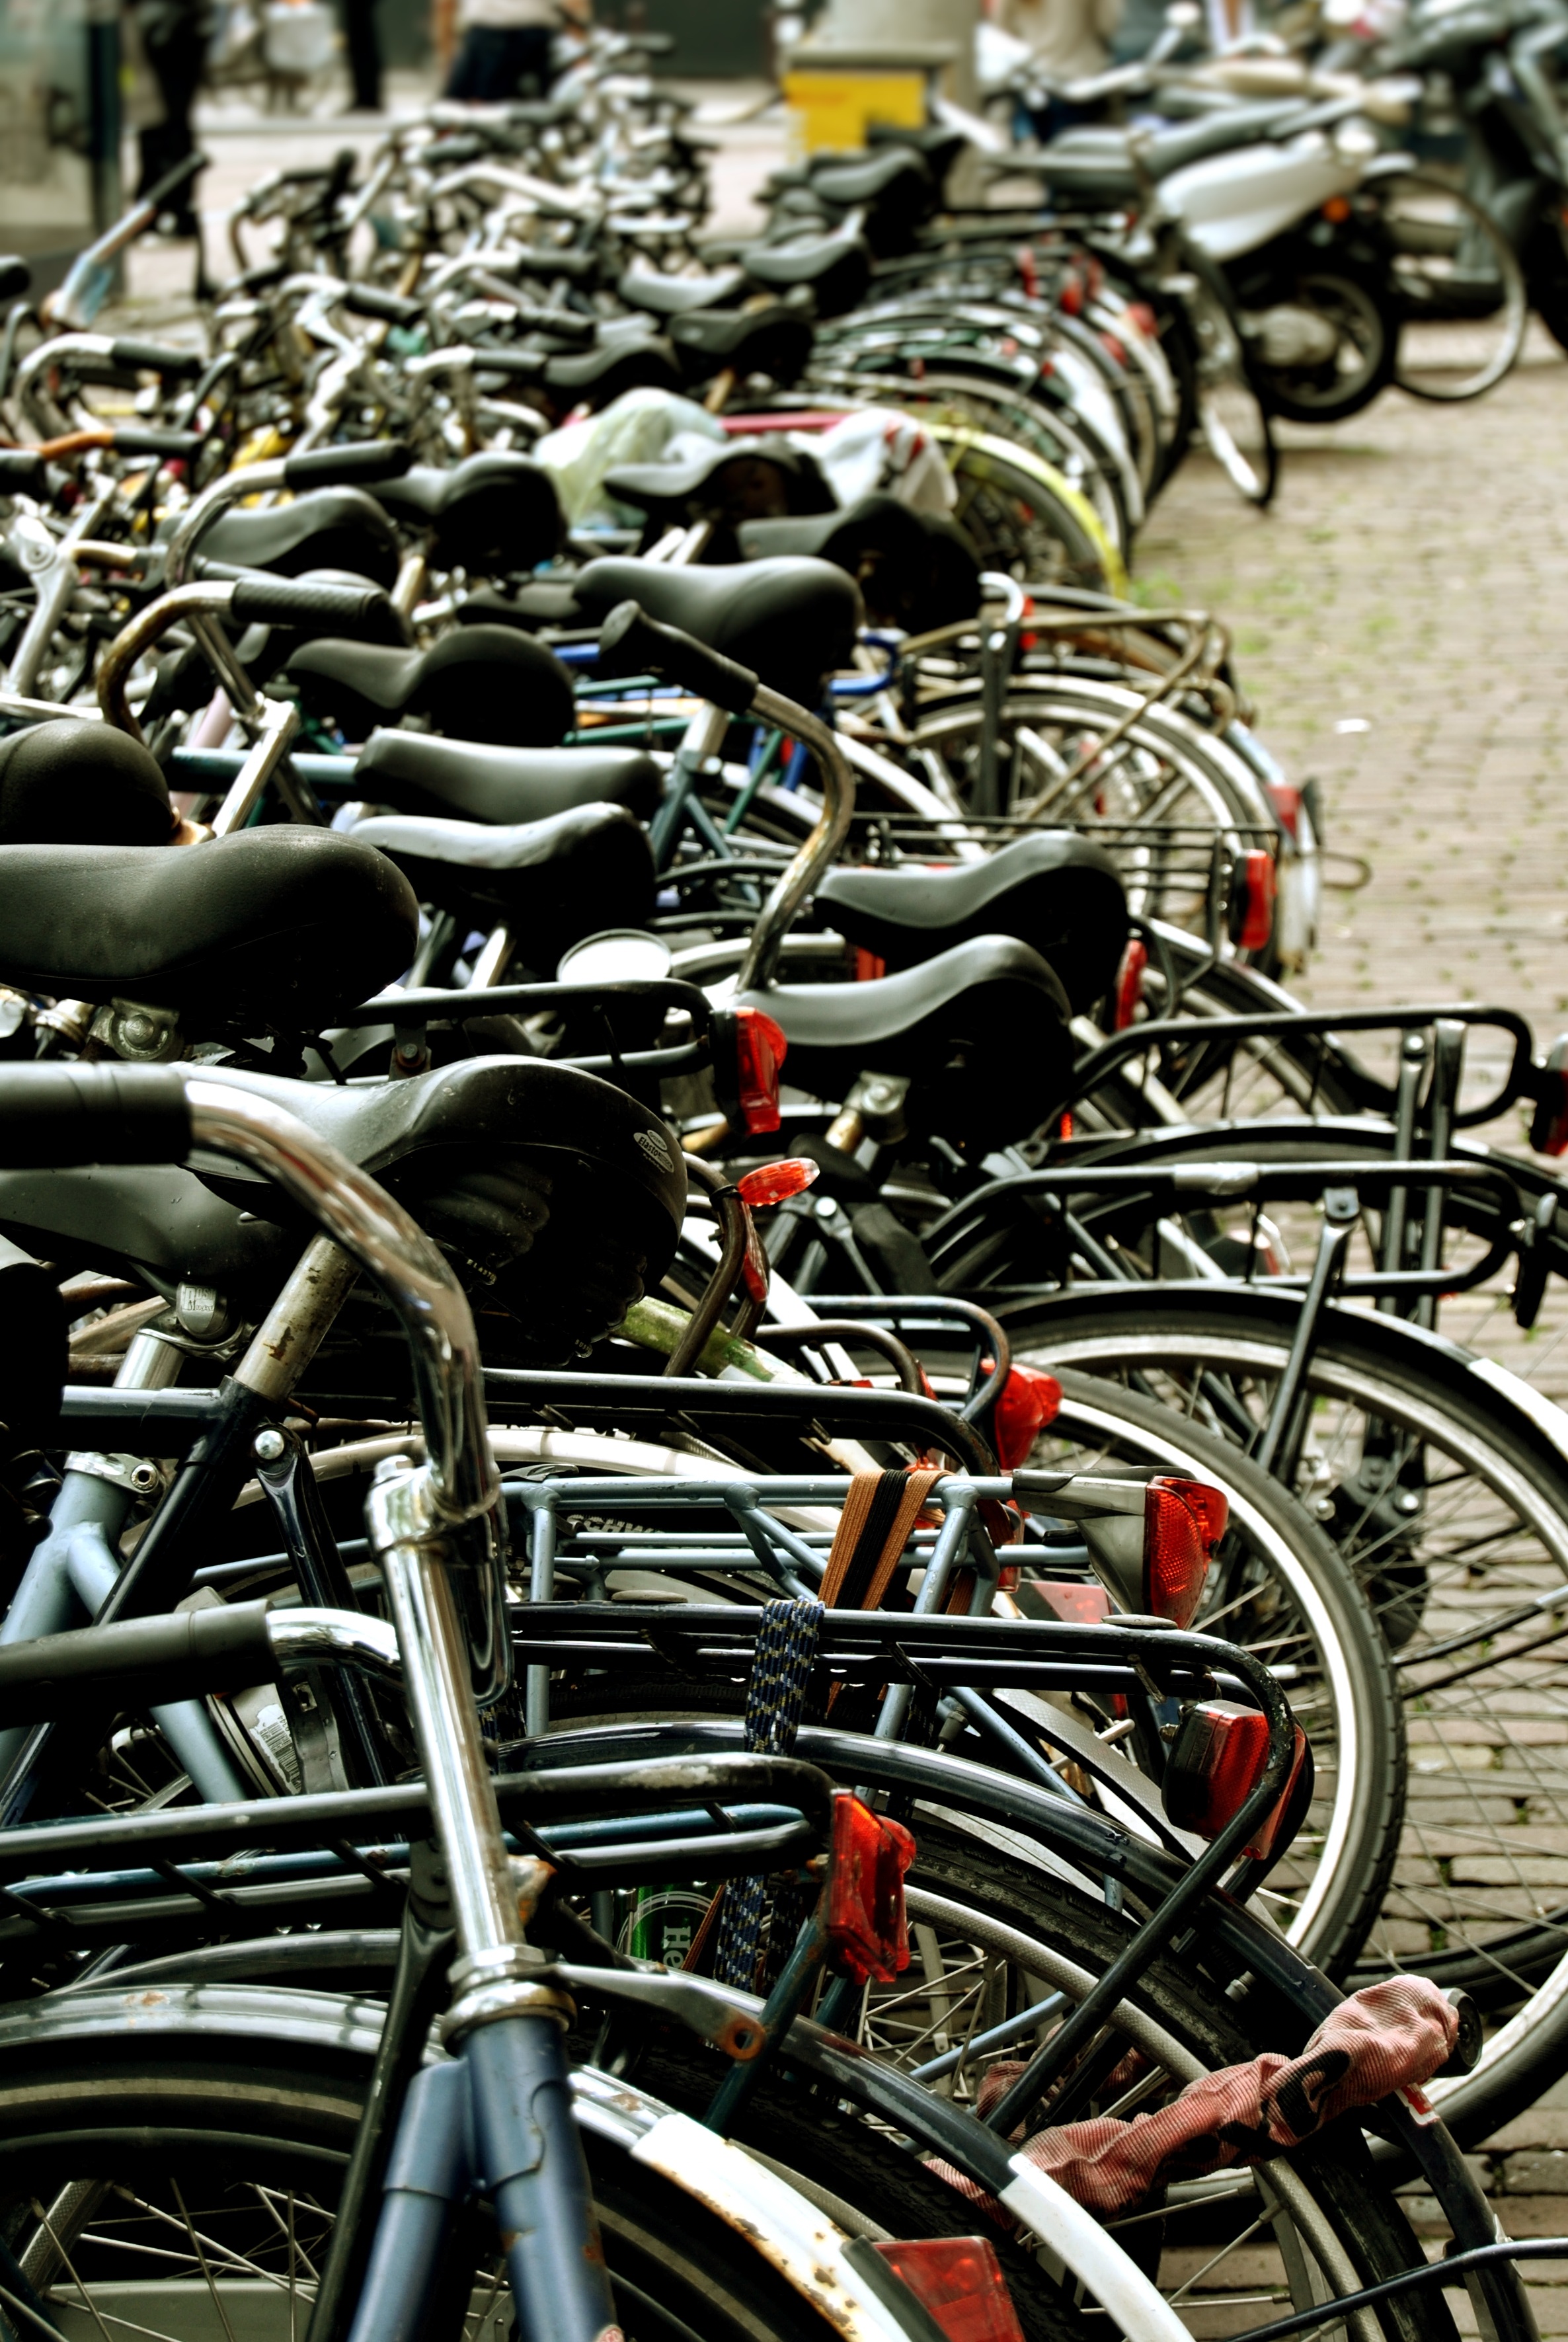
wheel, bicycle, vehicle, motorcycle, sports equipment, mountain bike, cycling, amsterdam, saddle, land vehicle, road bicycle, bicycle mechanic, bicicletes